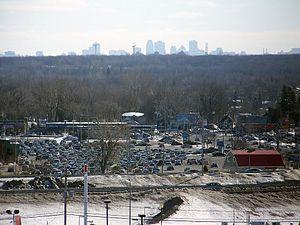
Montréal vu de Terrebonne